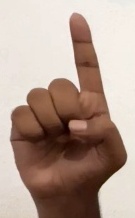
ASL sign: D